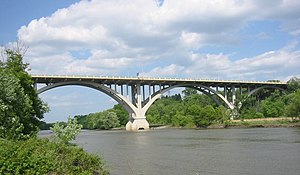
Minnesota River
Mendota Bridge krydser Minnesota River i Fort Snelling State Park kort før dens sammenløb med Mississippi
Minnesota River eller Minnesotafloden er en 534 km lang biflod til Mississippi i Minnesota i USA. Den har et afvandingsområde på 44.000 km², 38.205 km² i Minnesota og omkring 5180 km² i South Dakota og Iowa. Den har sit udspring i Big Stone Lake og løber mod sydøst til Mankato hvor den drejer mod nordøst. Den løber ud i Mississippi syd for tvillingebyerne St. Paul og Minneapolis, nær Fort Snelling.